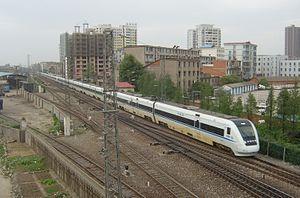
Hexie, également connu sous le nom de CRH Hexie Hao, est une série de trains à grande vitesse exploités par China Railway sous la marque China Railway High-speed.